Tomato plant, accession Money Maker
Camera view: vertical (180 deg); turntable rotation: 240 degrees
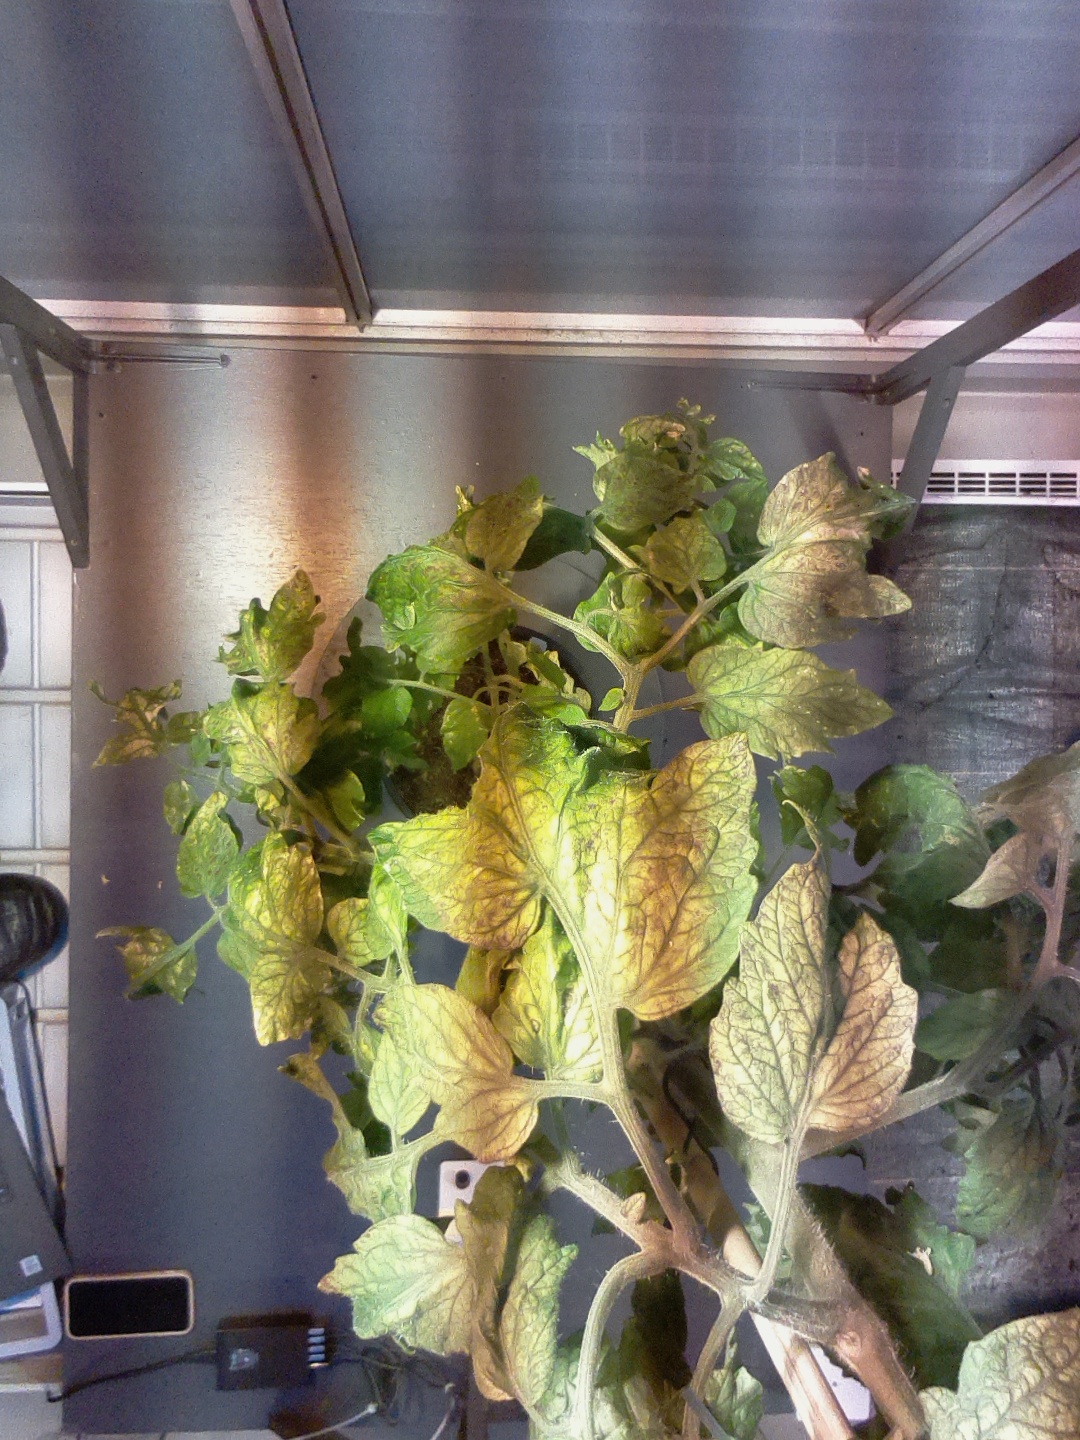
BBCH growth stage 76: 60%-70% of final fruit size